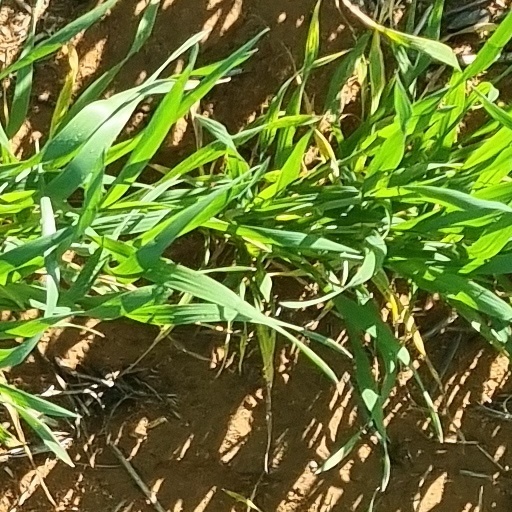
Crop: wheat